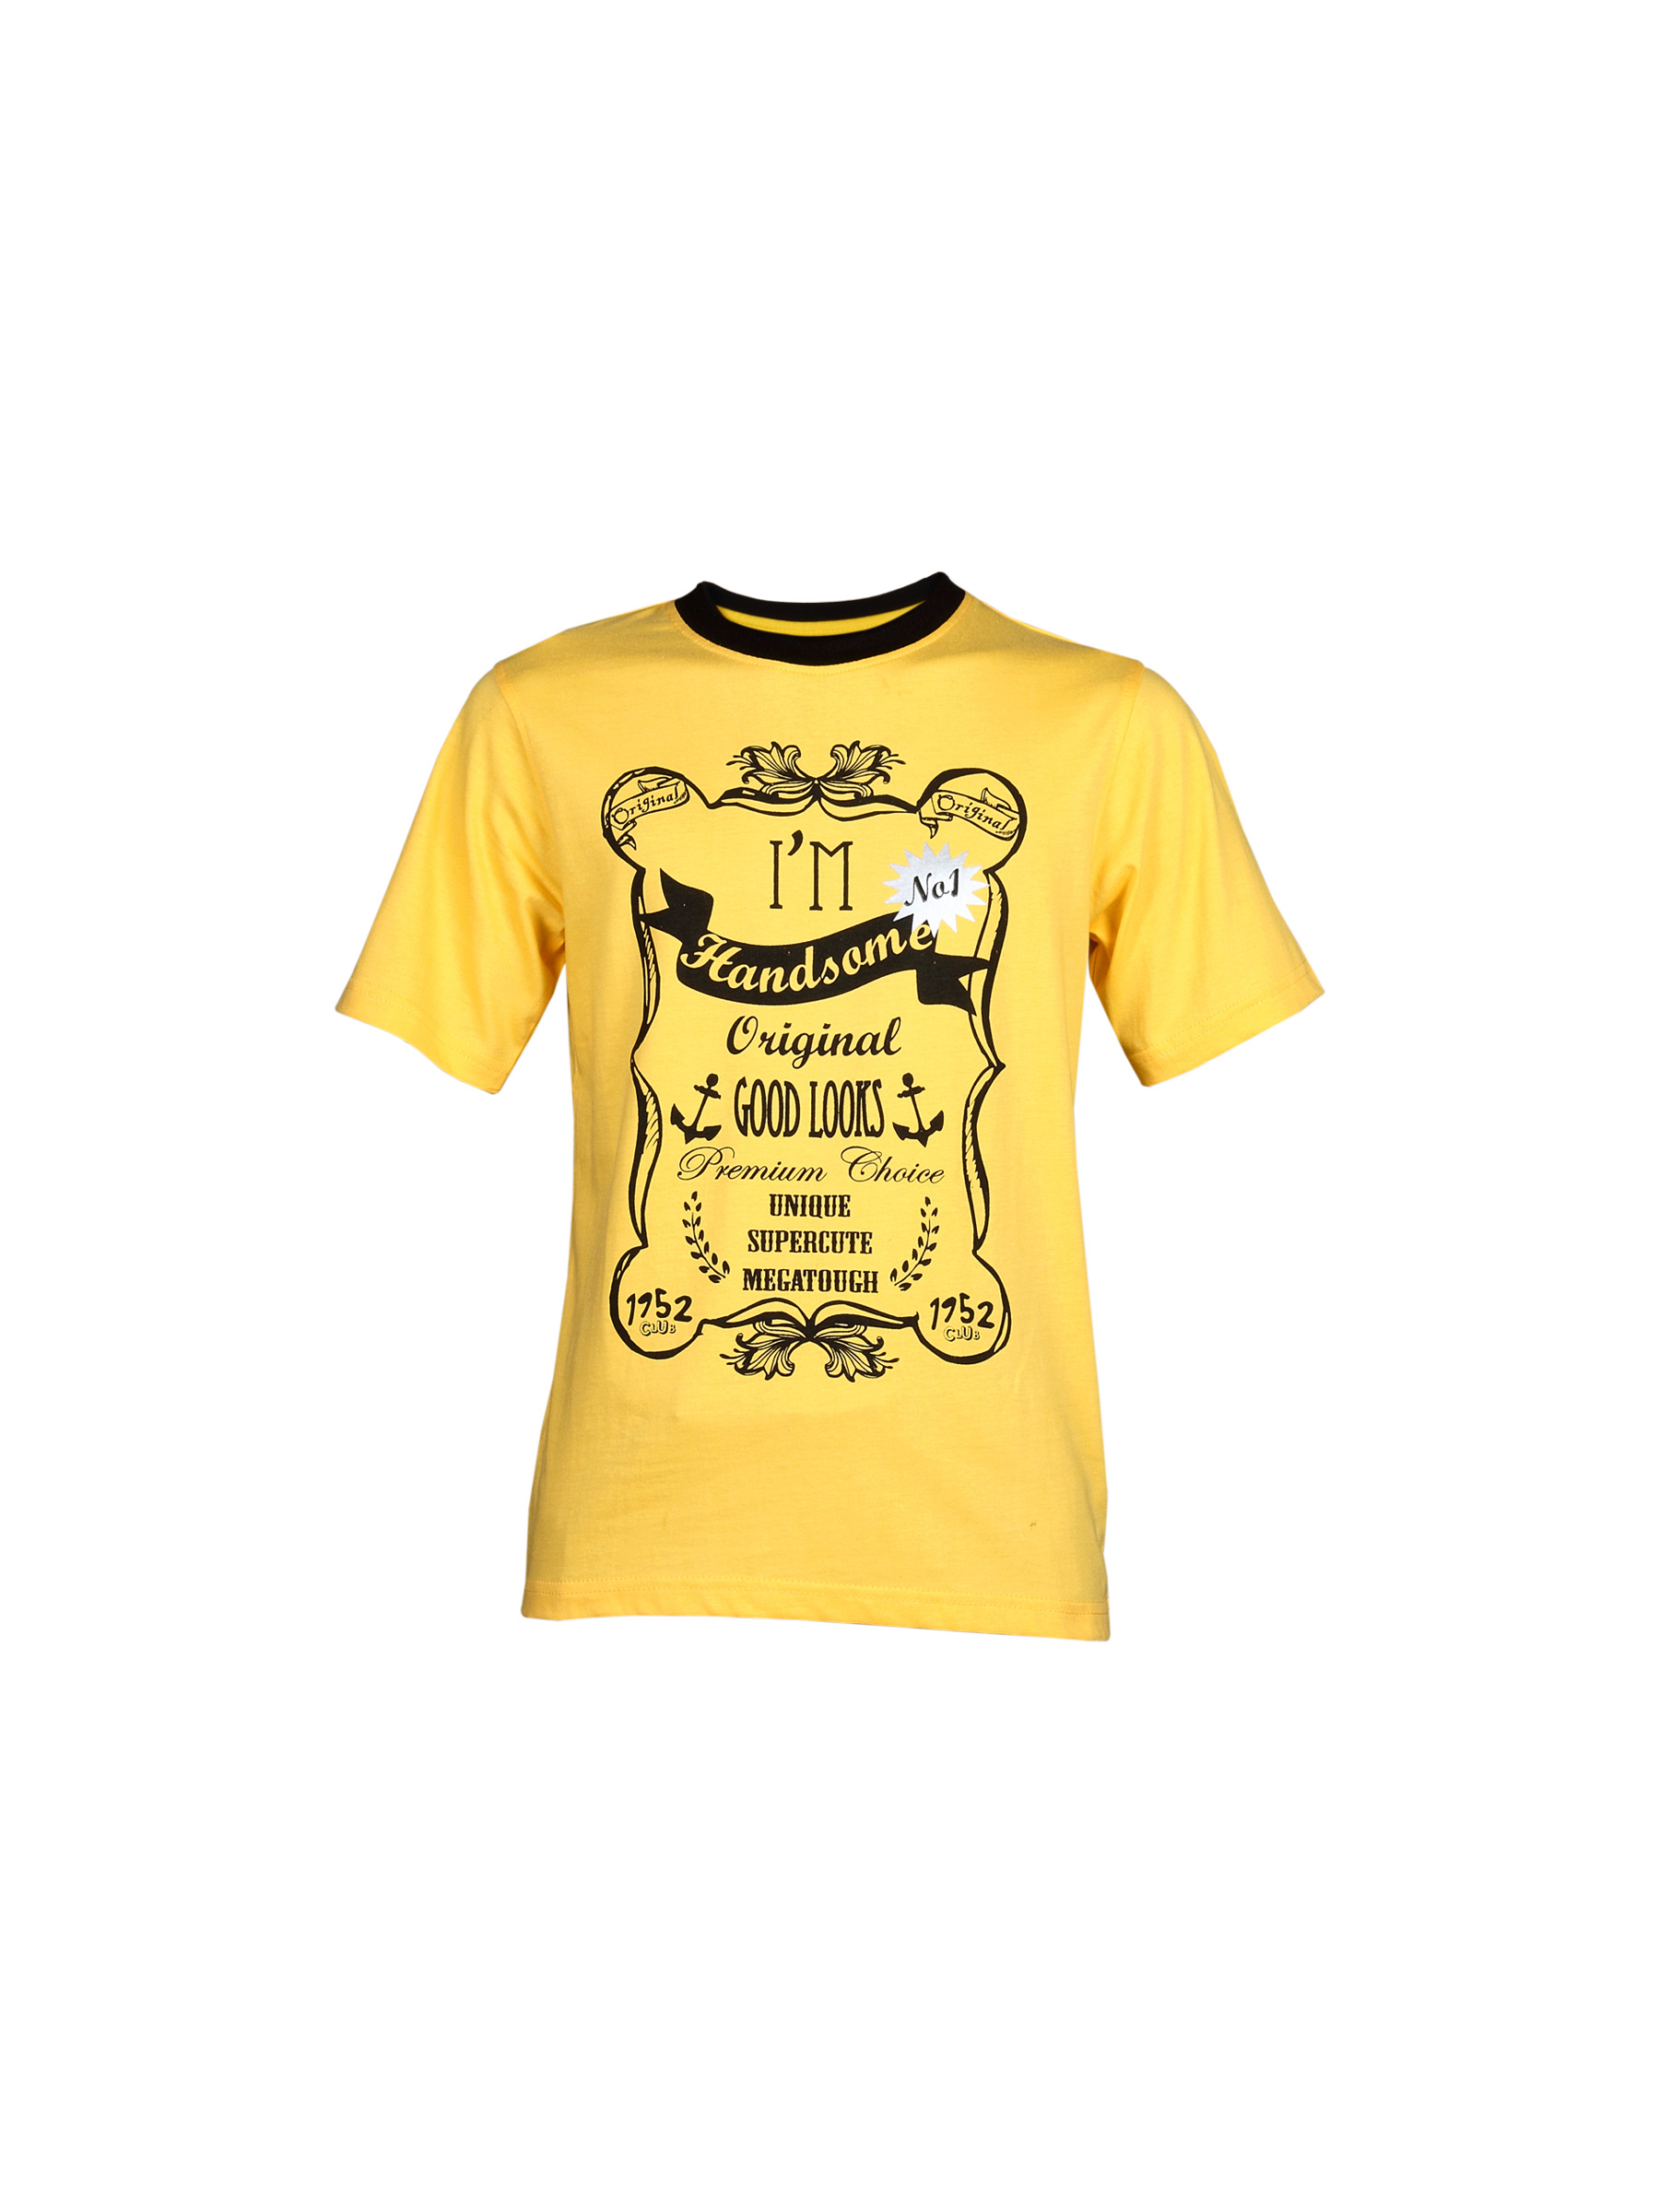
Doodle Boy's I am Handsome No1 Yellow Kidswear
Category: Apparel / Topwear / Tshirts
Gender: Boys
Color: Yellow
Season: Fall 2011
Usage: Casual